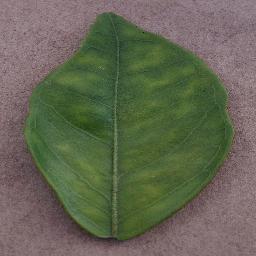
Label: Orange___Haunglongbing_(Citrus_greening)